Harry K. Singletary

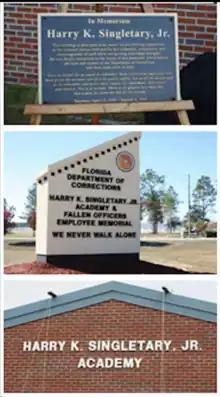
Harry K. Singletary, Jr. Academy and Fallen Officers Employee Memorial at Wakulla CI in Crawfordville, Florida.

Singletary adopted the theme of "Corrections as a Business" as his philosophy and sought to incorporate technology in the Department's work. In his time as Secretary, Singletary introduced the cashless canteen for inmates, the court ordered payment system (COPS) for probation payments, and the Computer Assisted Reception Process (CARP). His incorporation of new technologies in the Department's day-to-day operations earned them the reputation for being one of the most respected and emulated criminal justice computer systems in the country.